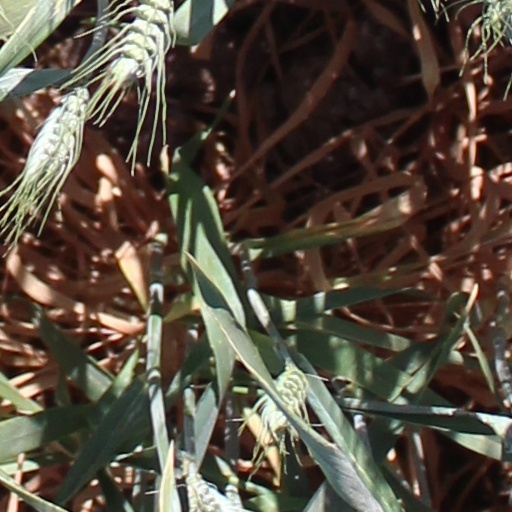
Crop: wheat